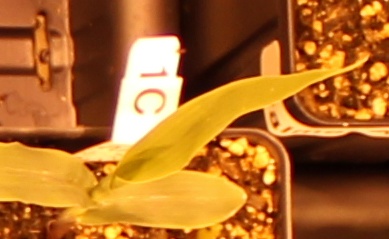
Label: Corn